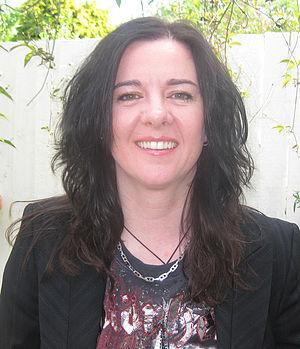
Leona Graham, née le 18 janvier 1971 est une animatrice de radio britannique et une artiste voix off. À présent elle travaille comme animatrice de radio chez Absolute Radio, avec une position qu'elle occupe depuis 2000. Elle travaille aussi sur les stations de radio numériques Absolute 80s et Absolute Classic Rock.